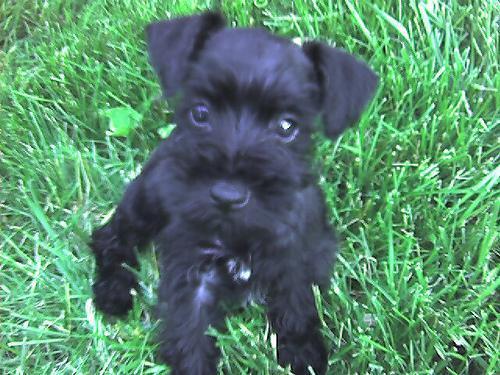
miniature_schnauzer